Virtual reality game

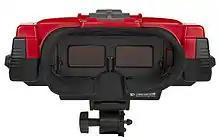
The heads-up viewscreen of Nintendo's Virtual Boy.

Interest in VR grew in the 1990s, particularly after the 1992 film "Lawnmower Man", which helped popularize the idea of VR headsets with the general public. Sega developed a low-cost VR device, the Sega VR, in the early 1990s, for its arcade games and home consoles; the unit did not advance beyond the prototype stage, though Sega incorporated some of its head-tracking technology into its arcade cabinets. Most notable was the VR-1 virtual reality 3D arcade attraction released by Sega in 1994.